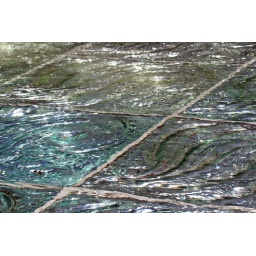
Reflections on water passing over glass tiles